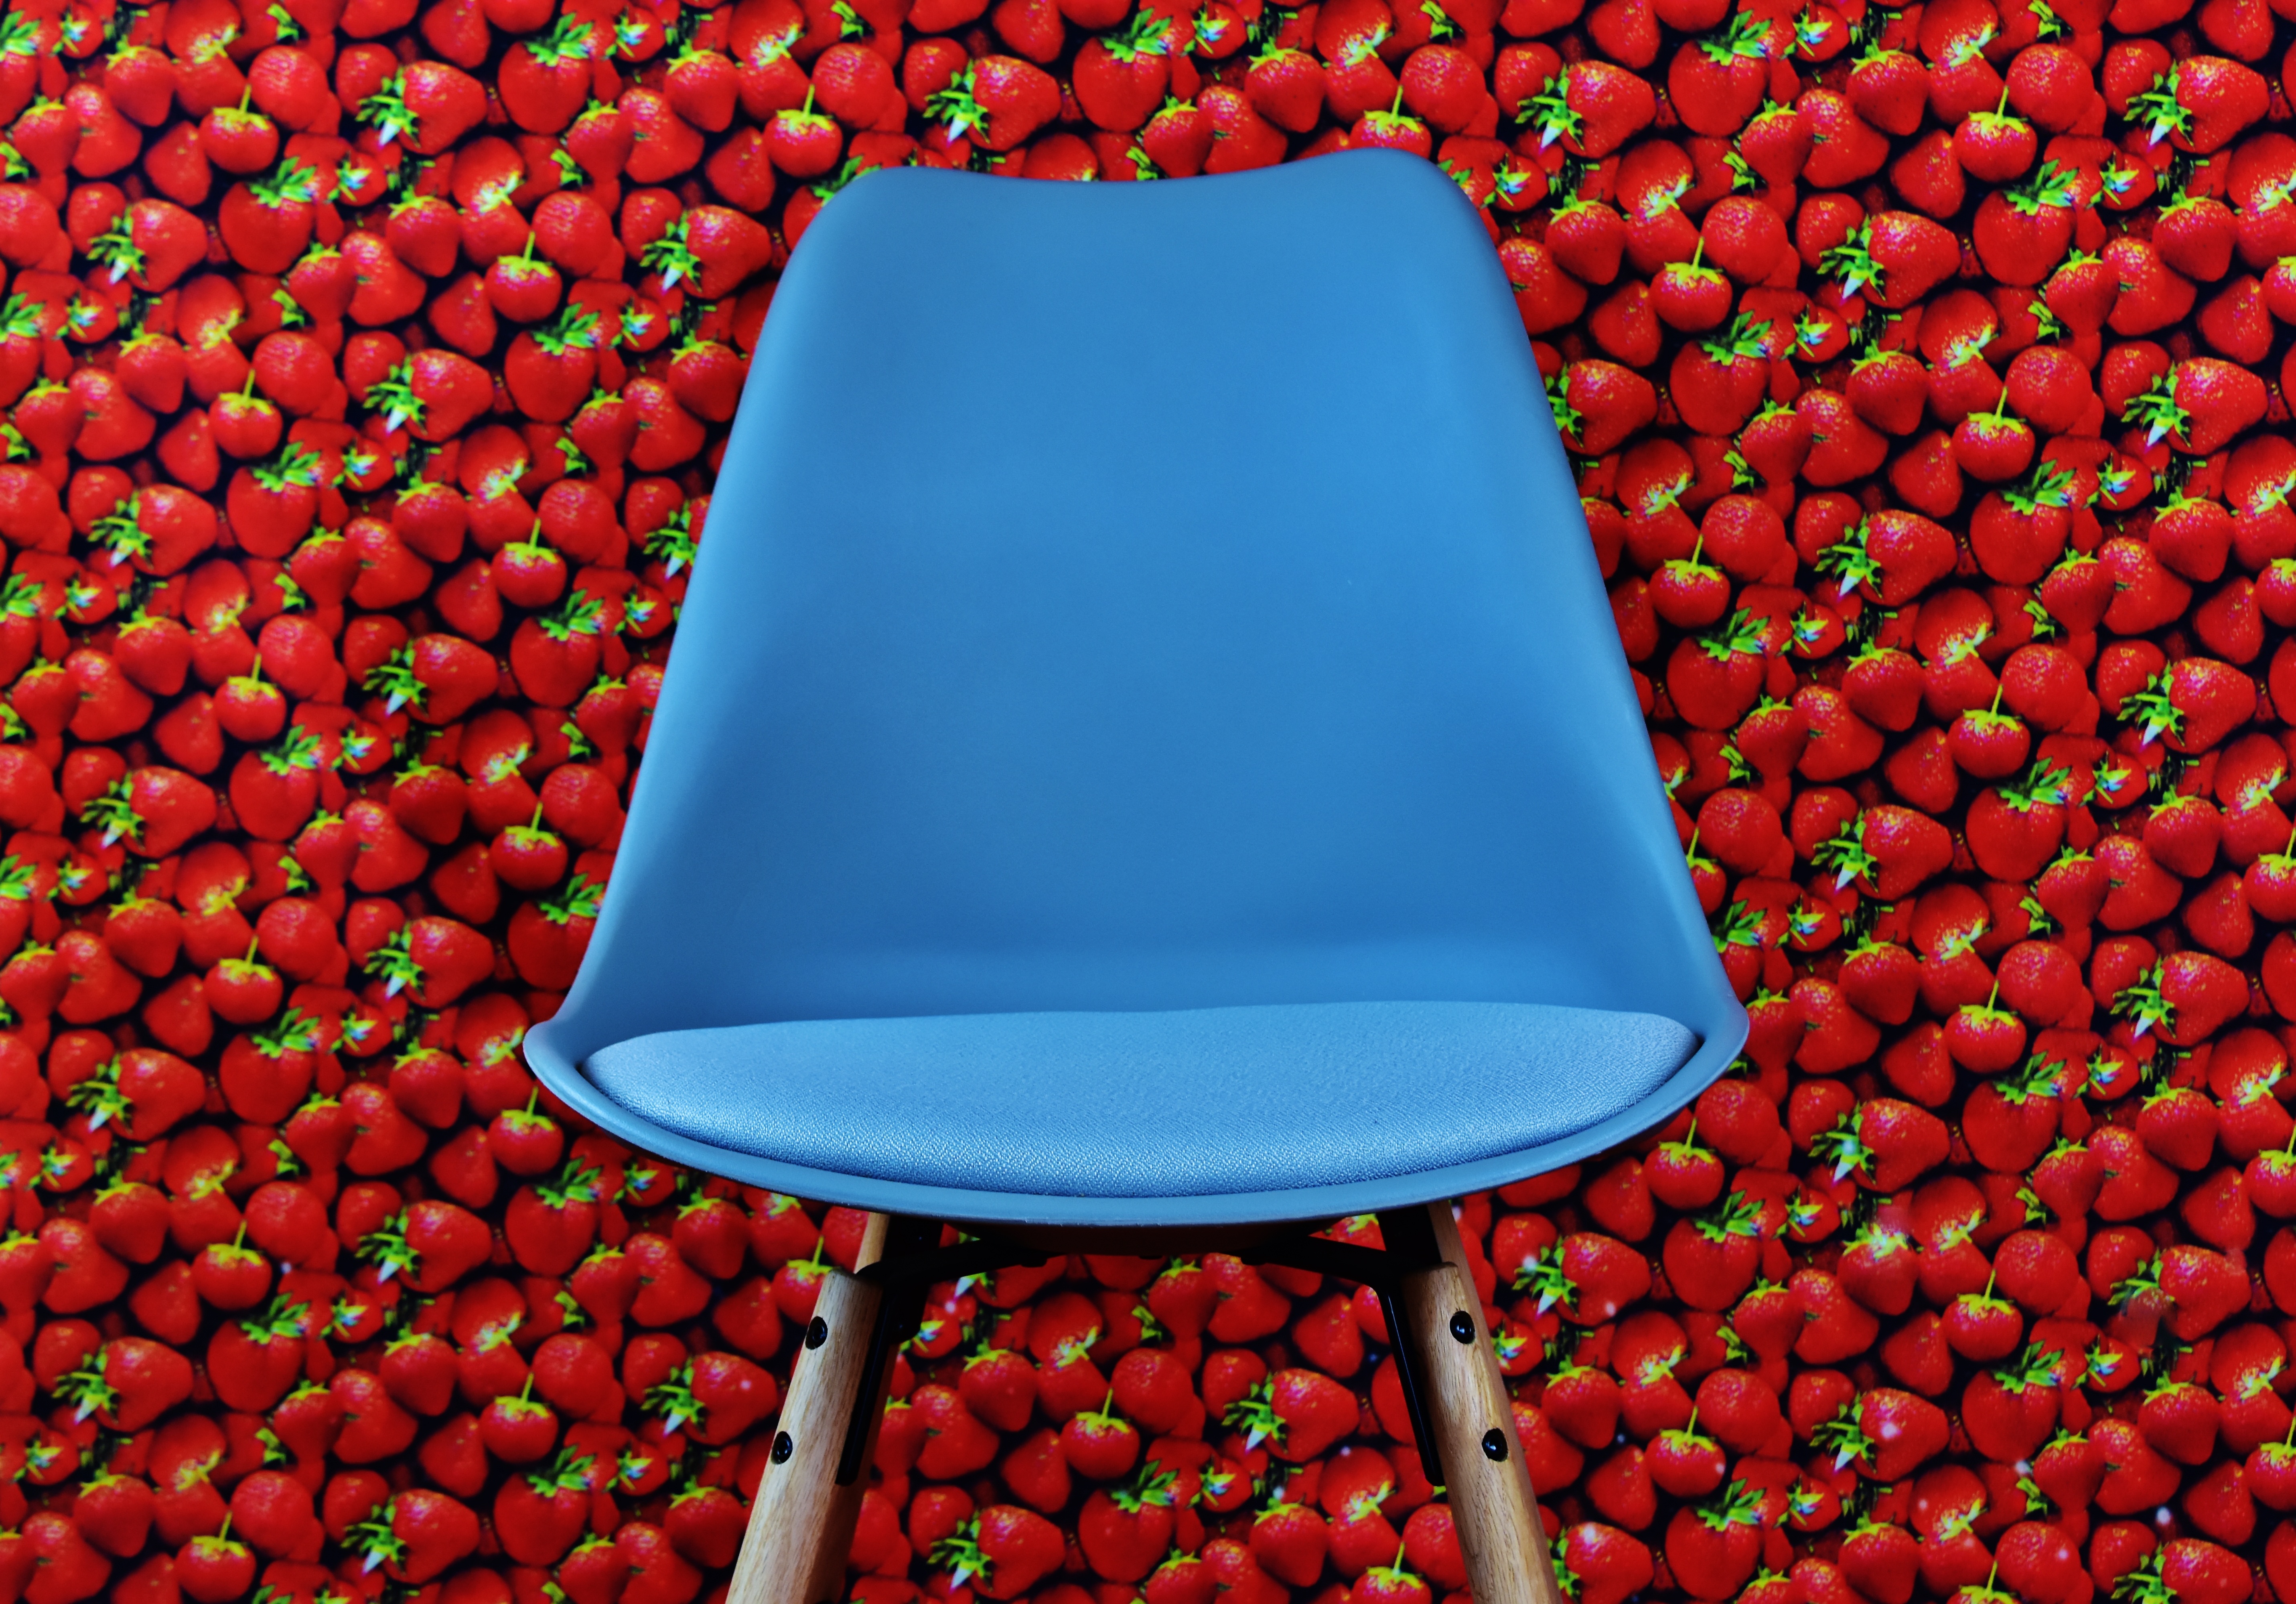
plant, fruit, flower, chair, food, red, produce, color, shape, strawberries, flowering plant, background modern